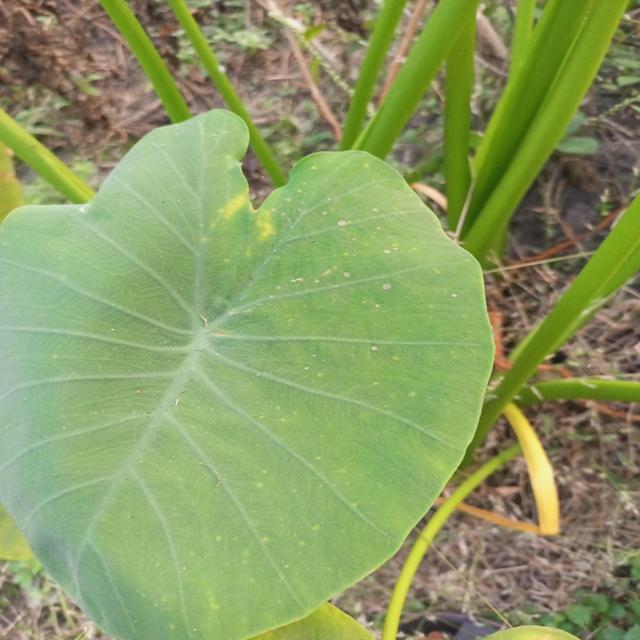
Label: Early_Blight